Lope Martín

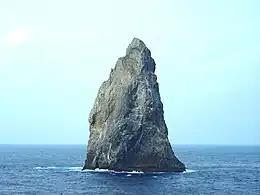
Lot's Wife

Separated, the "San Lucas" spent over a month on the open ocean before encountering the Marshall Islands. The islands, which comprise 29 atolls and 5 coral islands, pose a threat due to the fact that they are surrounded by coral that can breach a vessel's hull. They are also low-lying, making them difficult to detect during approach. On the night of 5 January 1565, crewmembers of the "San Lucas" recognized that the ship was headed directly towards one of the Marshall Islands' atolls (possibly Likiep) and was at risk of running aground. Martín quickly ordered the sails lowered as the "San Lucas"'s helmsman turned the vessel hard to port. Pushed by a strong breeze, the ship narrowly avoided crashing into the atoll and instead entered a shallow body of water. While standing on the deck and searching for a way to reenter the open sea, Martín was swept off of the ship by a wave. He managed to cling onto a rope with a single hand and reboard the vessel.